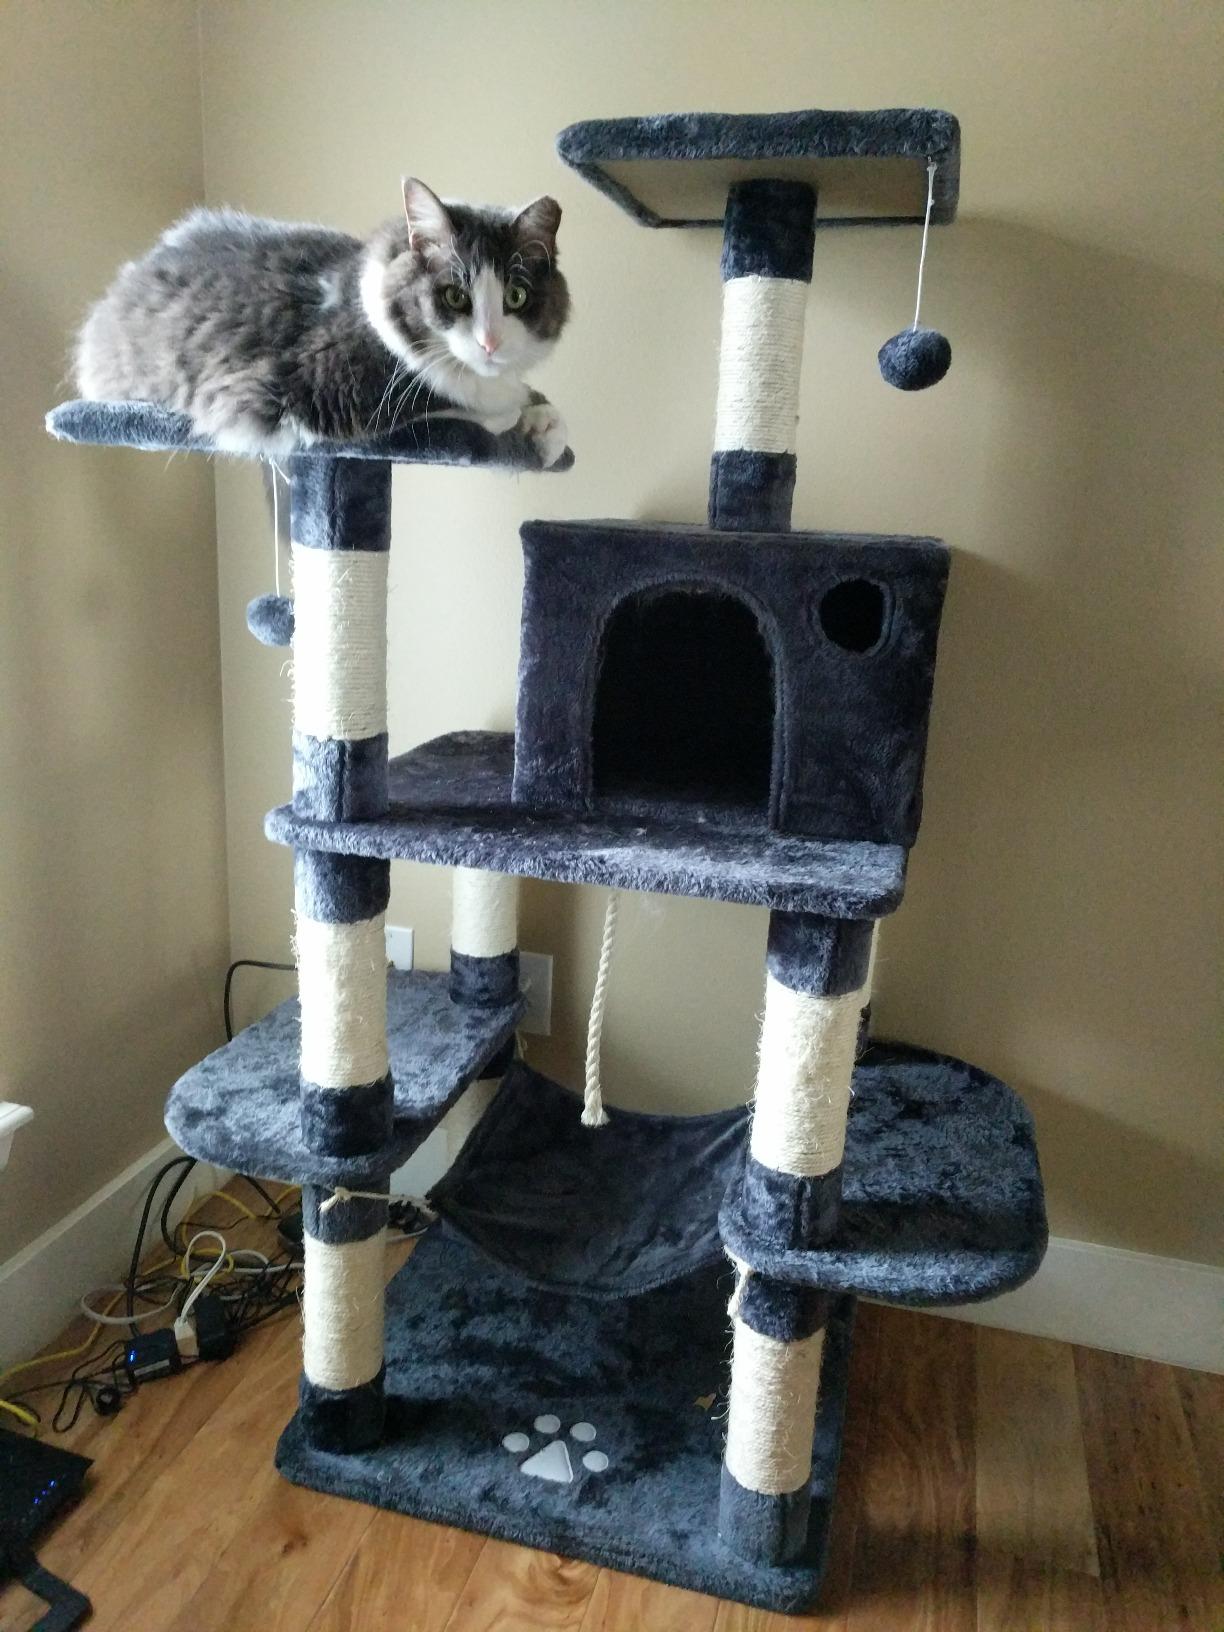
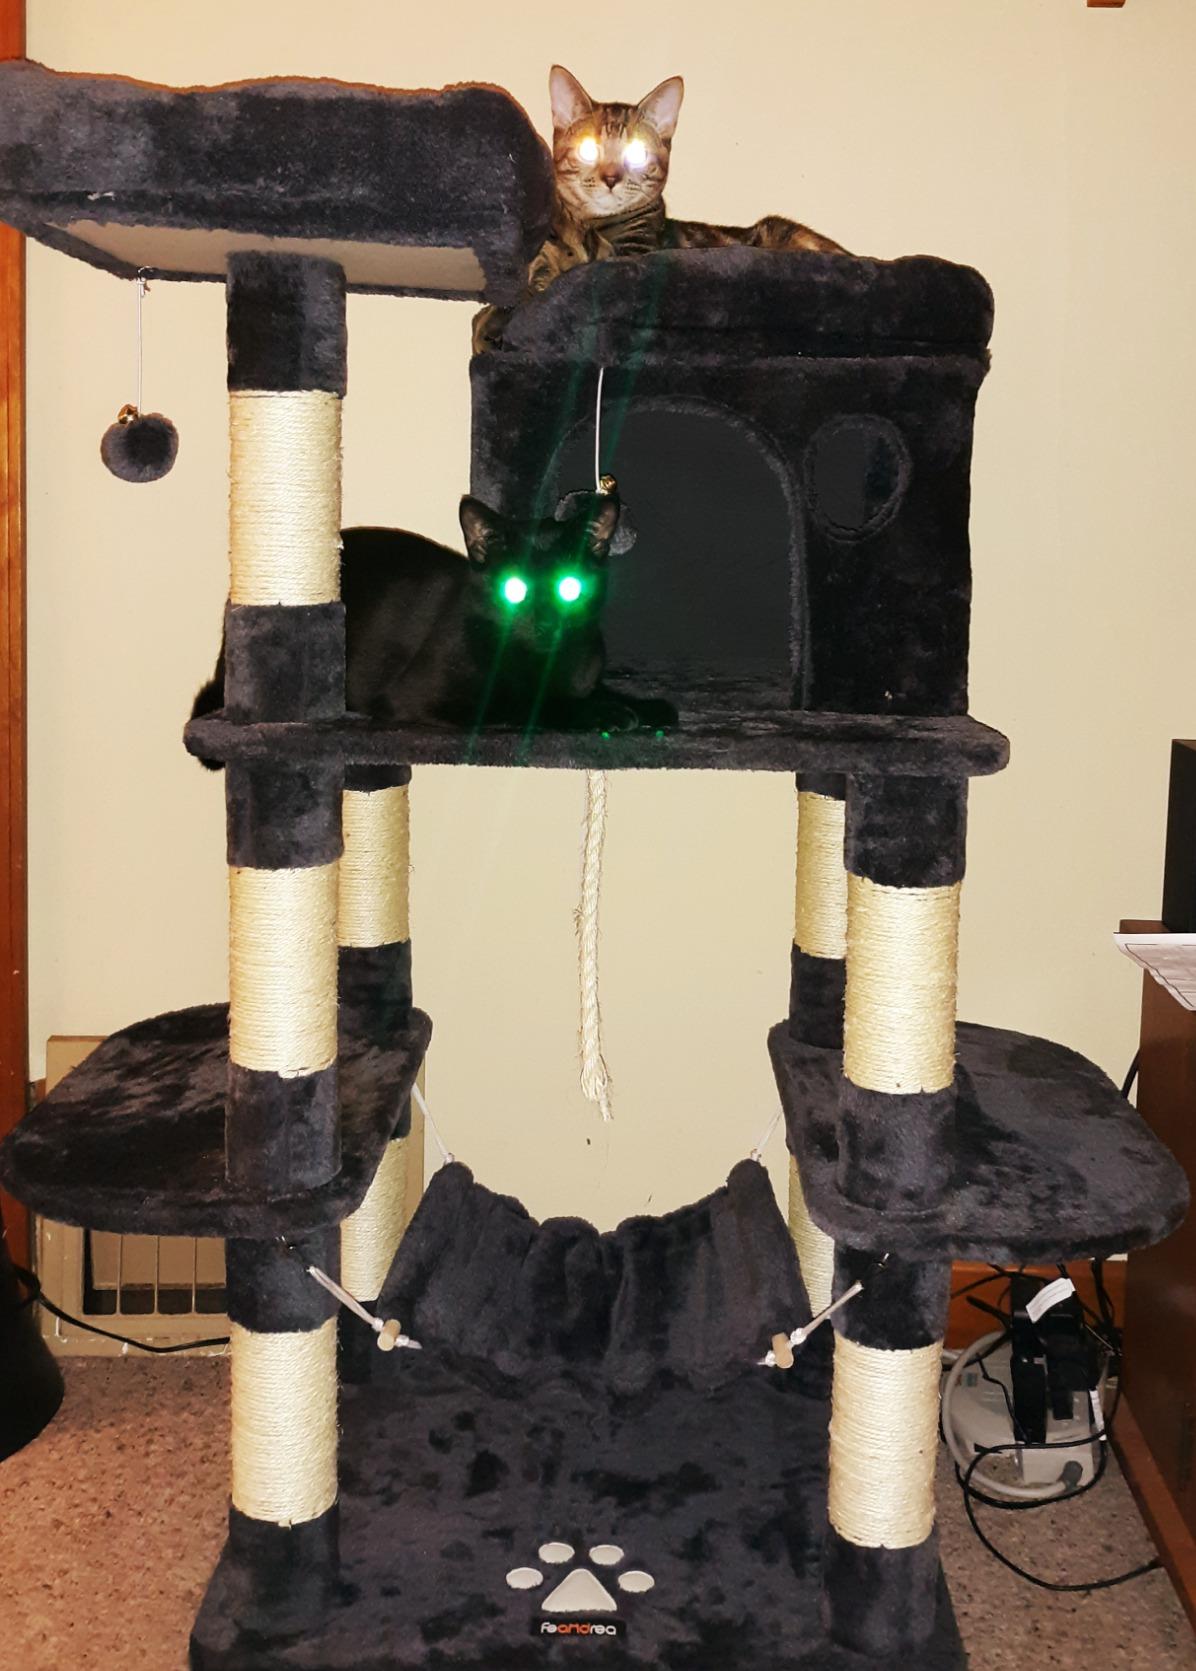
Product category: items_cat tree
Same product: yes